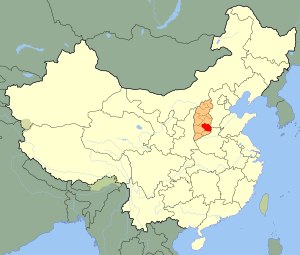
Changzhi
Changzhi i Shanxi i Kina
Changzhi er en by på præfekturniveau i provinsen Shanxi i det nordlige Kina. Det ligger mellem byerne Huozhou i Shanxi og Hebi i provinsen Henan. Præfekturet har et areal på 13.864 km², og en befolkning på 3.250.000.